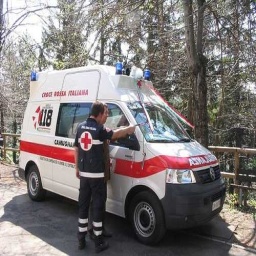
Label: ambulance